Venus in fiction

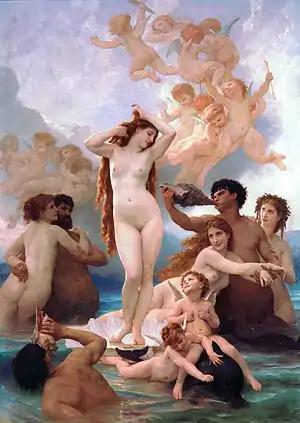
Associations of the planet Venus with the Roman goddess of love may have influenced fictional portrayals of Venusians. Seen here is the 1879 painting "The Birth of Venus" by William-Adolphe Bouguereau.

Early writings, in which Venus was often depicted as a younger Earth, often populated it with large beasts. Pope's "Journey to Venus" (1895) depicted a tropical world featuring dinosaurs and other creatures similar to those known from Earth's history. Says a 2023 article in "Space Science Reviews", "While Mars offered a sort of barren elegance, Venus had perhaps too much life." Stanley G. Weinbaum portrayed Venus as home to a voracious ecosystem in "Parasite Planet" (1935), and his visions inspired other authors such as Asimov, whose "Lucky Starr and the Oceans of Venus" depicts colonists encountering various hostile sea-dwelling creatures. Zelazny's "The Doors of His Face, the Lamps of His Mouth" revolves around an encounter with a giant Venusian sea monster, and in Clarke's "The Deep Range" (1957) sea creatures on Venus are commercialized. Venus is home to dragons in Heinlein's "Between Planets" (1951) and to dinosaurs in the Three Stooges short "Space Ship Sappy" (1957), while a Venusian monster brought to Earth by a space probe attacks humans in the film "20 Million Miles to Earth" (1957).